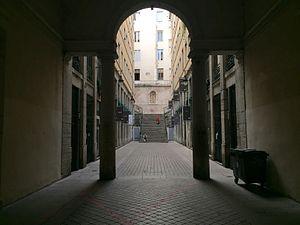
Passage Thiaffait.